Albaugh-Dover Co.

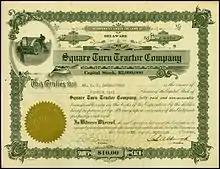
Share of the Square Turn Tractor Company, issued 20. December 1917

In December 1917, the company moved into the production of tractors by buying the ailing Kennell-Colwell Co. of Norfolk, Nebraska. It was renamed the Square Turn Tractor Company and operated as a subsidiary. The tractor was sold as the Albaugh-Dover "Square Turn" from Chicago.